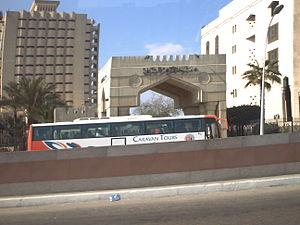
Al-Azhar, souvent appelée par métonymie université al-Azhar, est une institution islamique sunnite d'enseignement, connue internationalement et basée au Caire. Elle dépend de l’État égyptien et comprend, entre autres, l’université al-Azhar, l’Académie d’études islamiques et la mosquée al-Azhar, dirigée par un érudit islamique, nommé le cheikh al-Azhar.